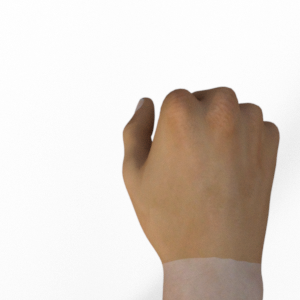
Label: rock